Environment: real
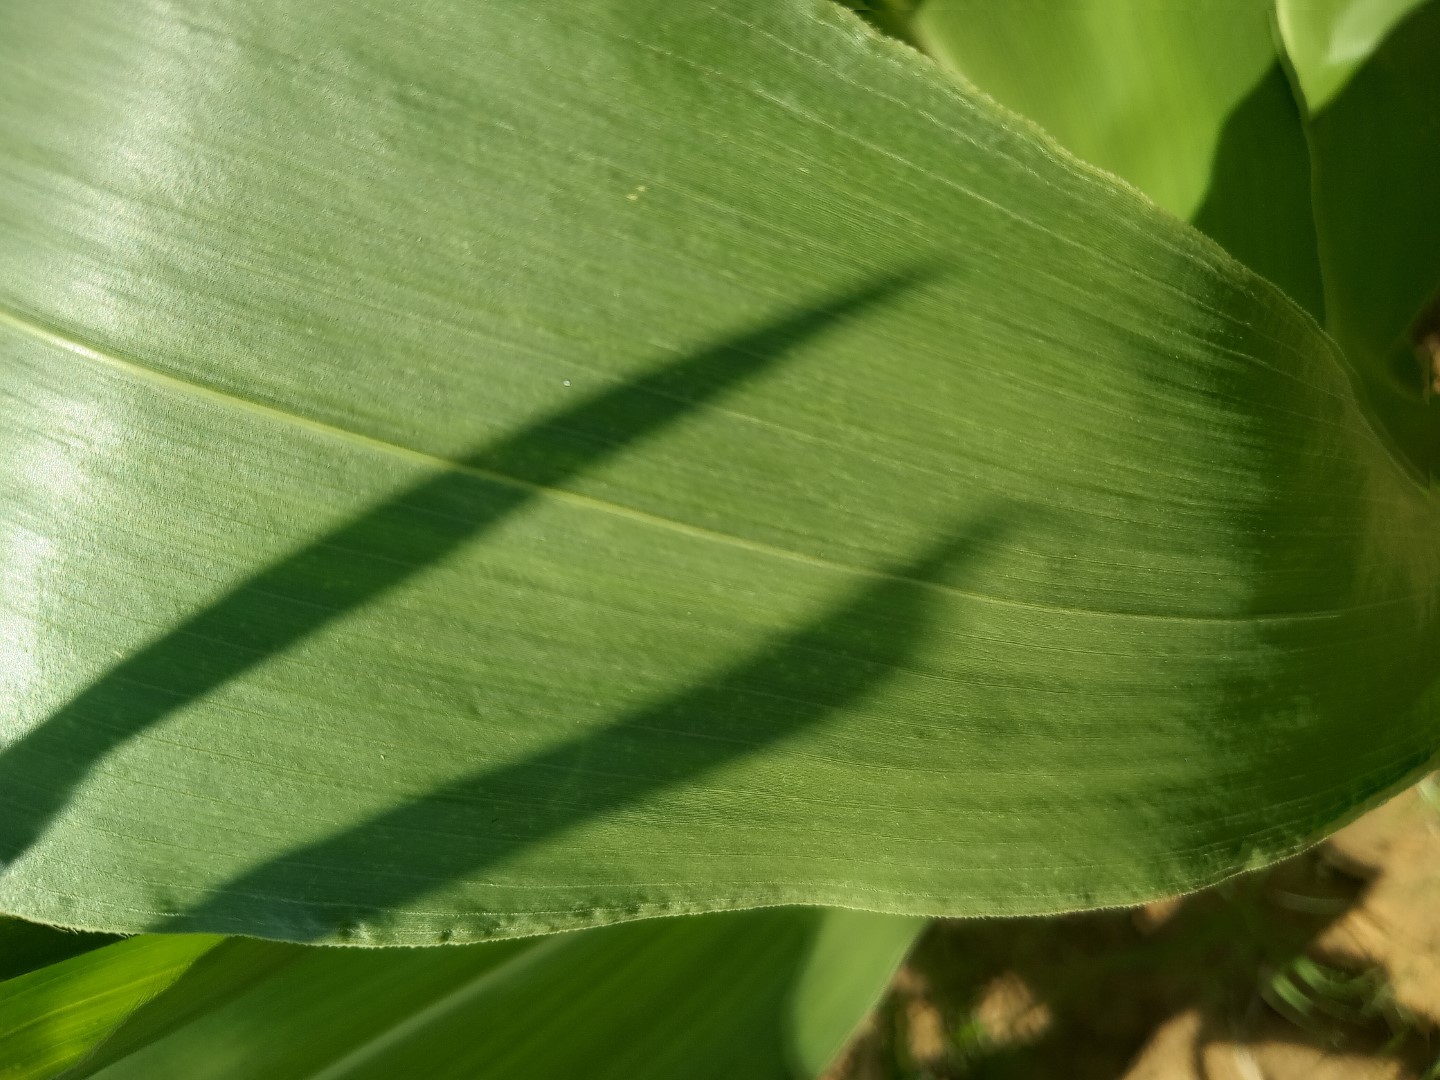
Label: healthy